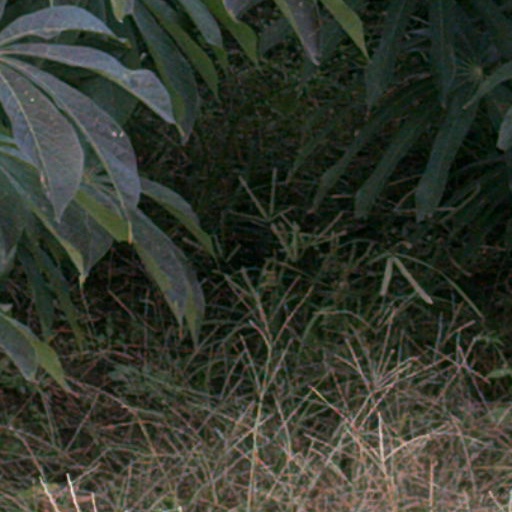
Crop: cassava